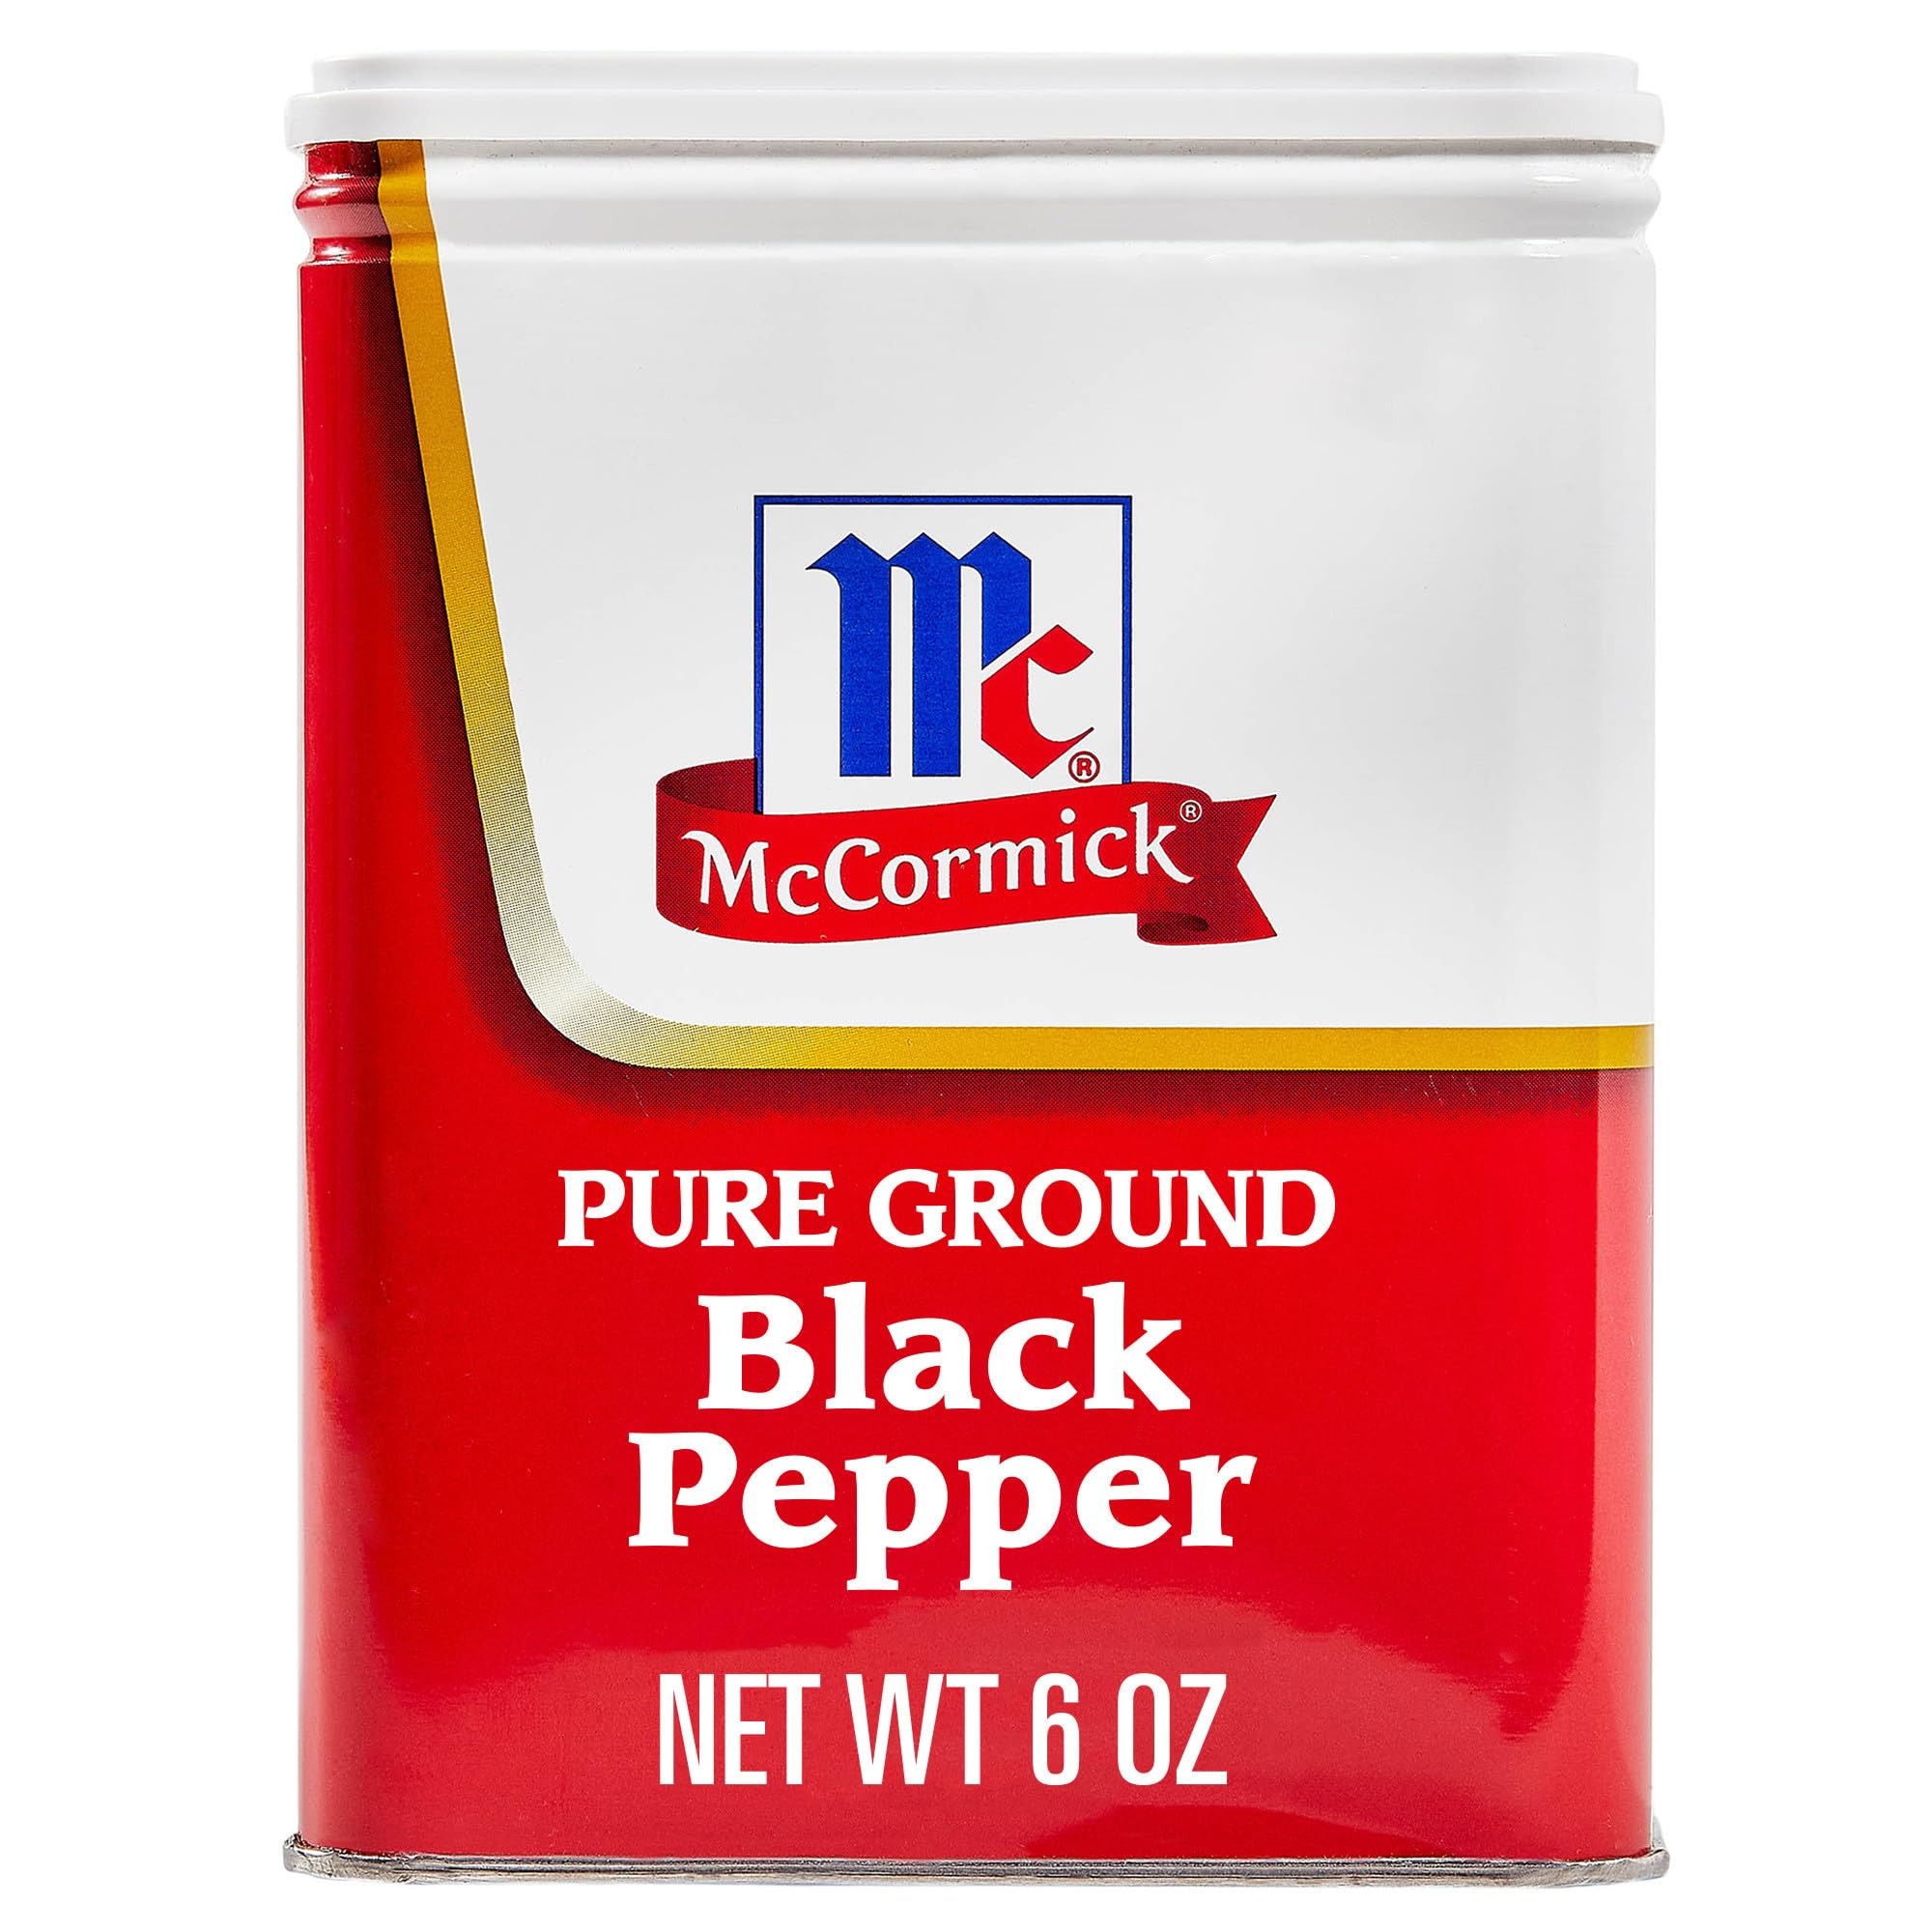
Item Name: McCormick Pure Ground Black Pepper, 6 oz
Bullet Point 1: Premium black pepper with a sharp, earthy flavor and aroma
Bullet Point 2: Non GMO
Bullet Point 3: Always from premium, hand-harvested pepper
Bullet Point 4: Pantry staple for seasoning in the kitchen and at the table
Bullet Point 5: Livens up salads, vegetables, pasta, rice or potatoes
Bullet Point 6: Blend into soups and stews
Bullet Point 7: Sprinkle on roasted meats or use in marinades to develop deep pepper flavor
Bullet Point 8: Baked goods love pepper! Try it in biscuits, breads, spiced cookies and more
Value: 6.0
Unit: Ounce

Price: 7.14